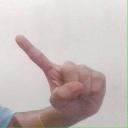
अक्षर: ए